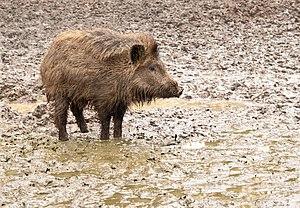
Un jeune Sanglier. Photo prise dans le parc de Wisentgehege Springe près de Hanovre, en Allemagne. Italiano: Un giovane esemplare di cinghiale (Sus scrofa) fotografato all'interno del Wisentgehege Springe, un parco faunistico nel comune di Springe (Germania).
Vatnahverfi, actuellement connue sous les noms de Tasikuluulik ou Qeqertaasaq en langue groenlandaise, est une ancienne colonie viking située dans l'Établissement de l'Est. Le nom de Vatnahverfi peut être approximativement traduit par « District des lacs ».